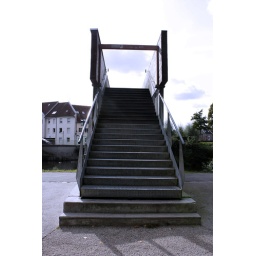
The bridge above the water